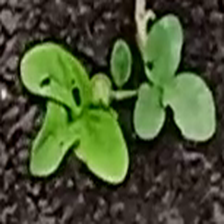
Weed species: Asian_Pigeonwings_(Clitoria Ternatea)